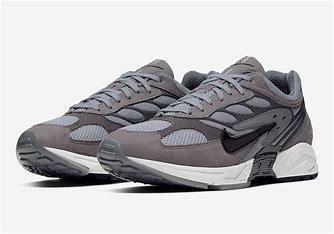
Brand: Nike
Model: Air Ghost Racer